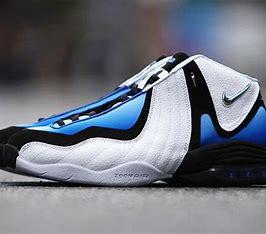
Brand: Nike
Model: Air 3